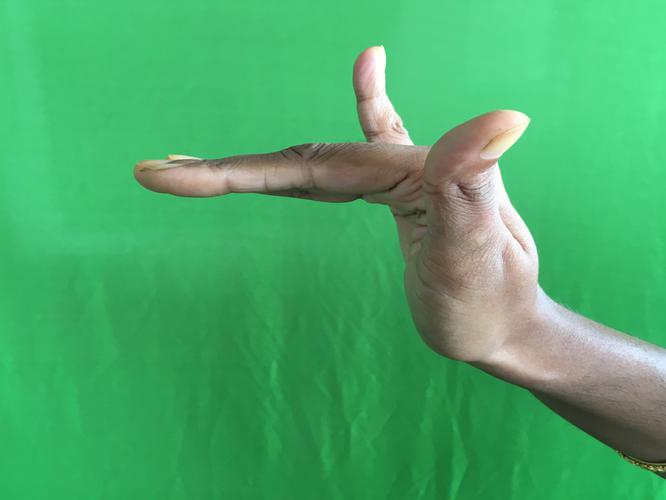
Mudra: Mrigasirsha
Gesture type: single_hand